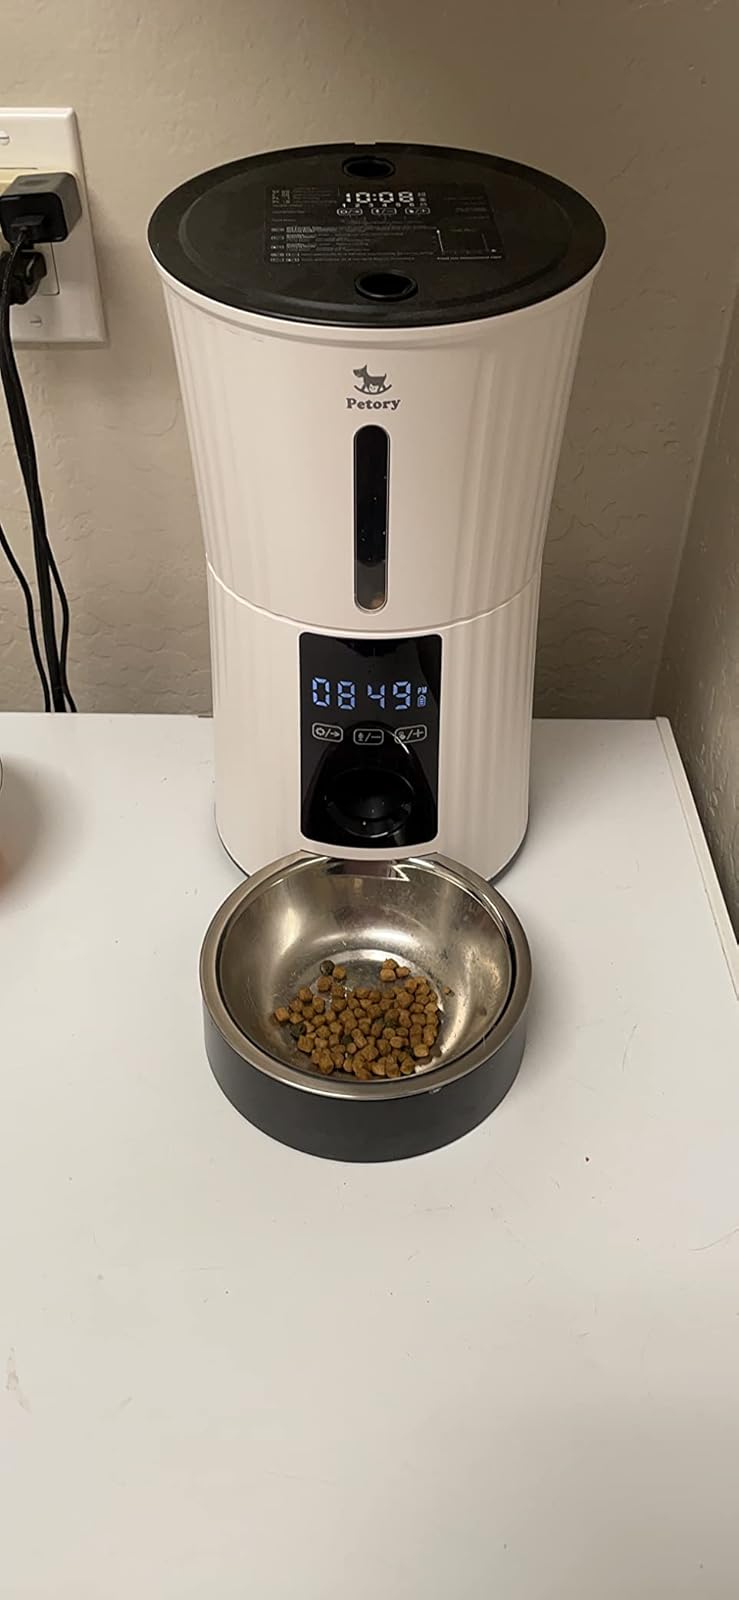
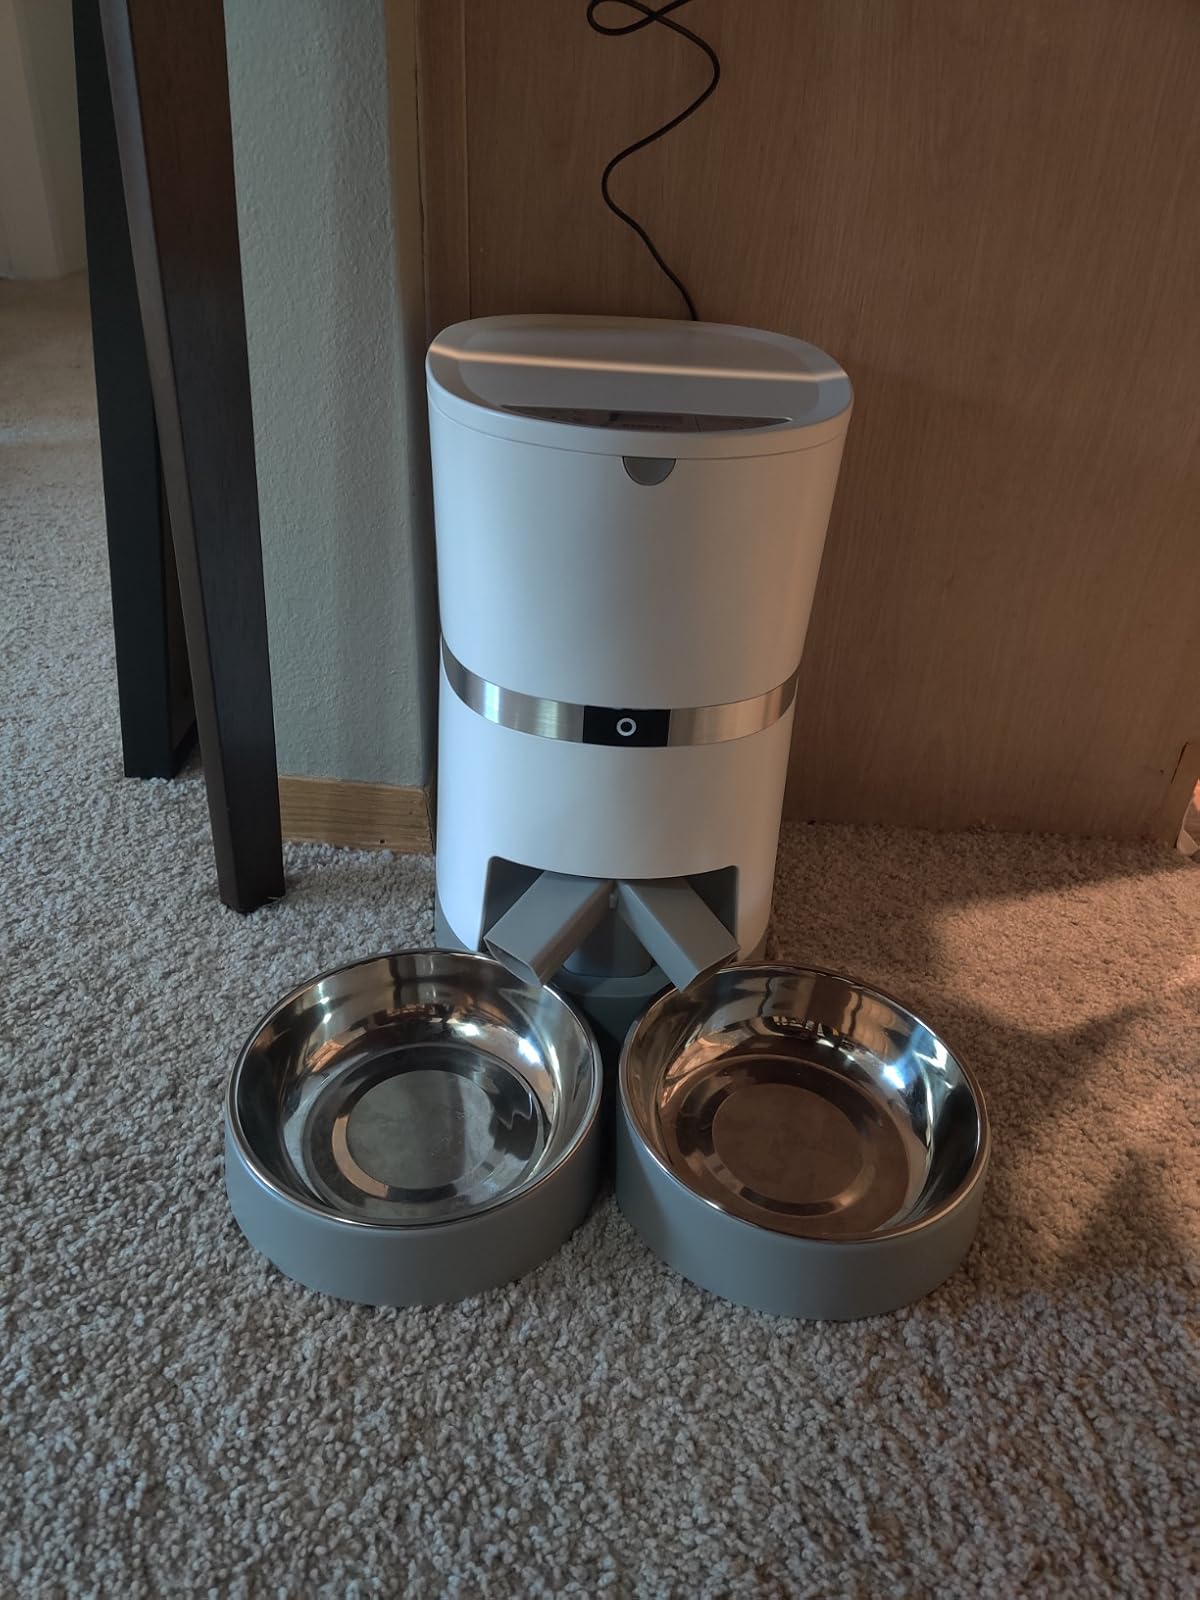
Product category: items_feeder
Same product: no